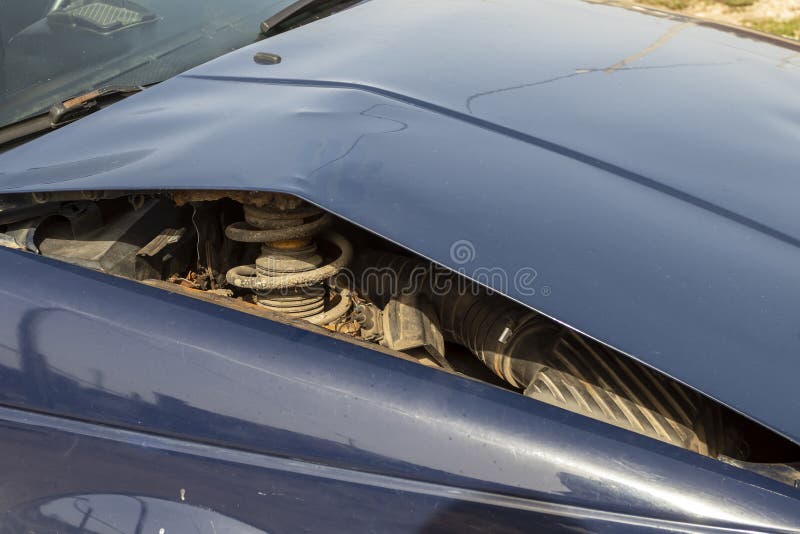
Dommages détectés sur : capot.
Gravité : mineur